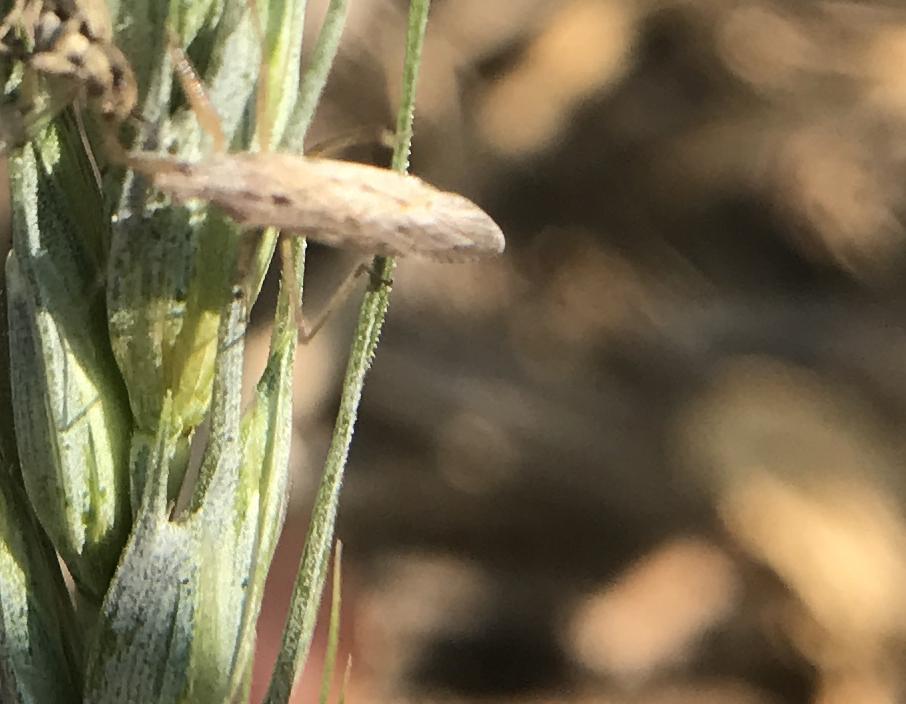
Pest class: predators